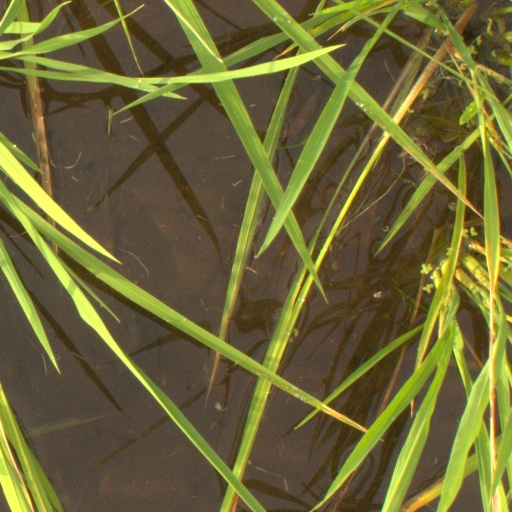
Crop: rice